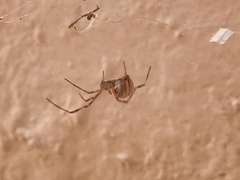
Species: Lactrodectus_hesperus